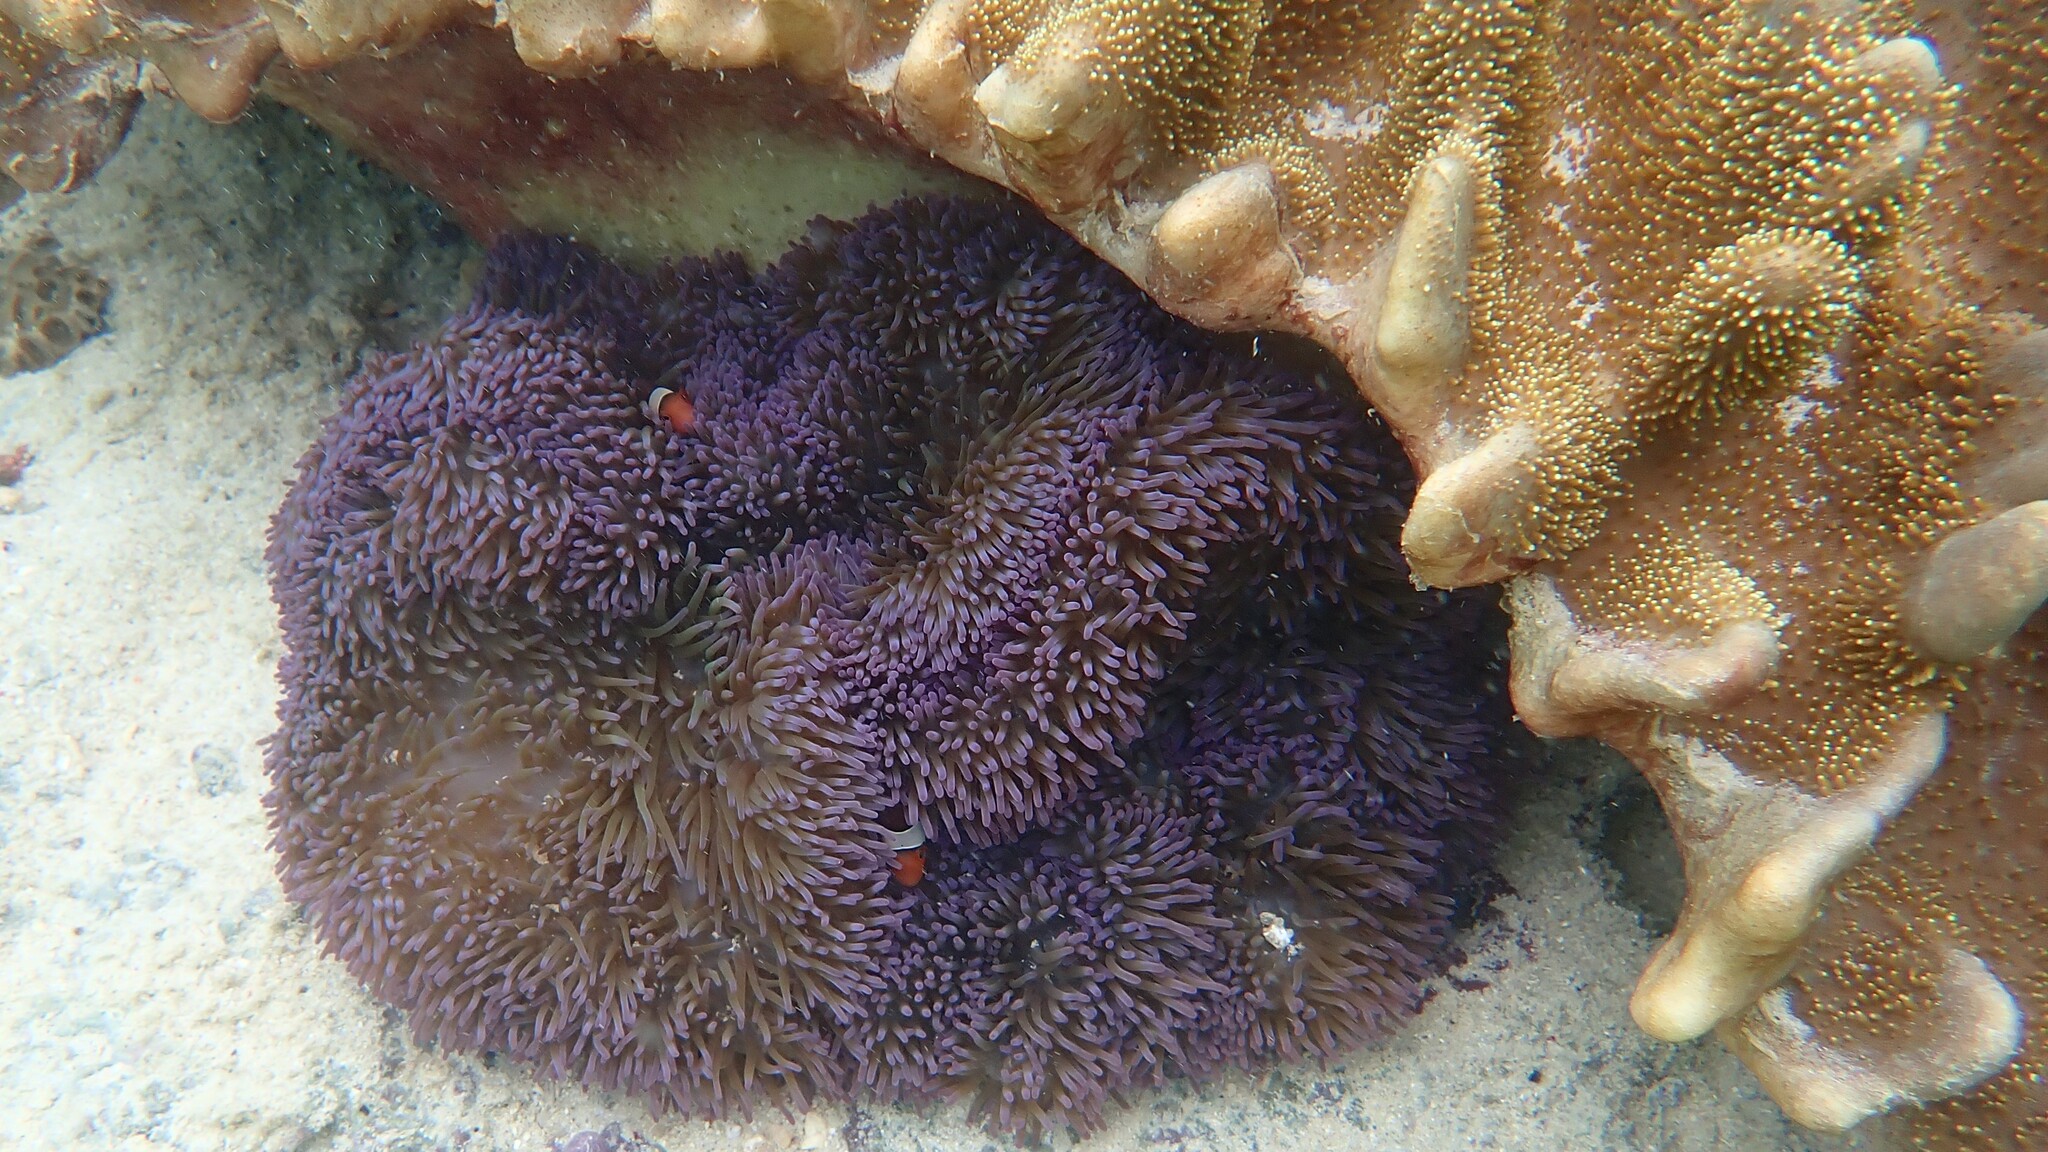
Amphiprion ocellaris (Ocellaris Anemonefish)